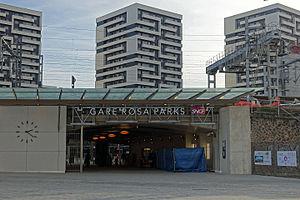
Gare RER Rosa Parks, sortie coté parvis